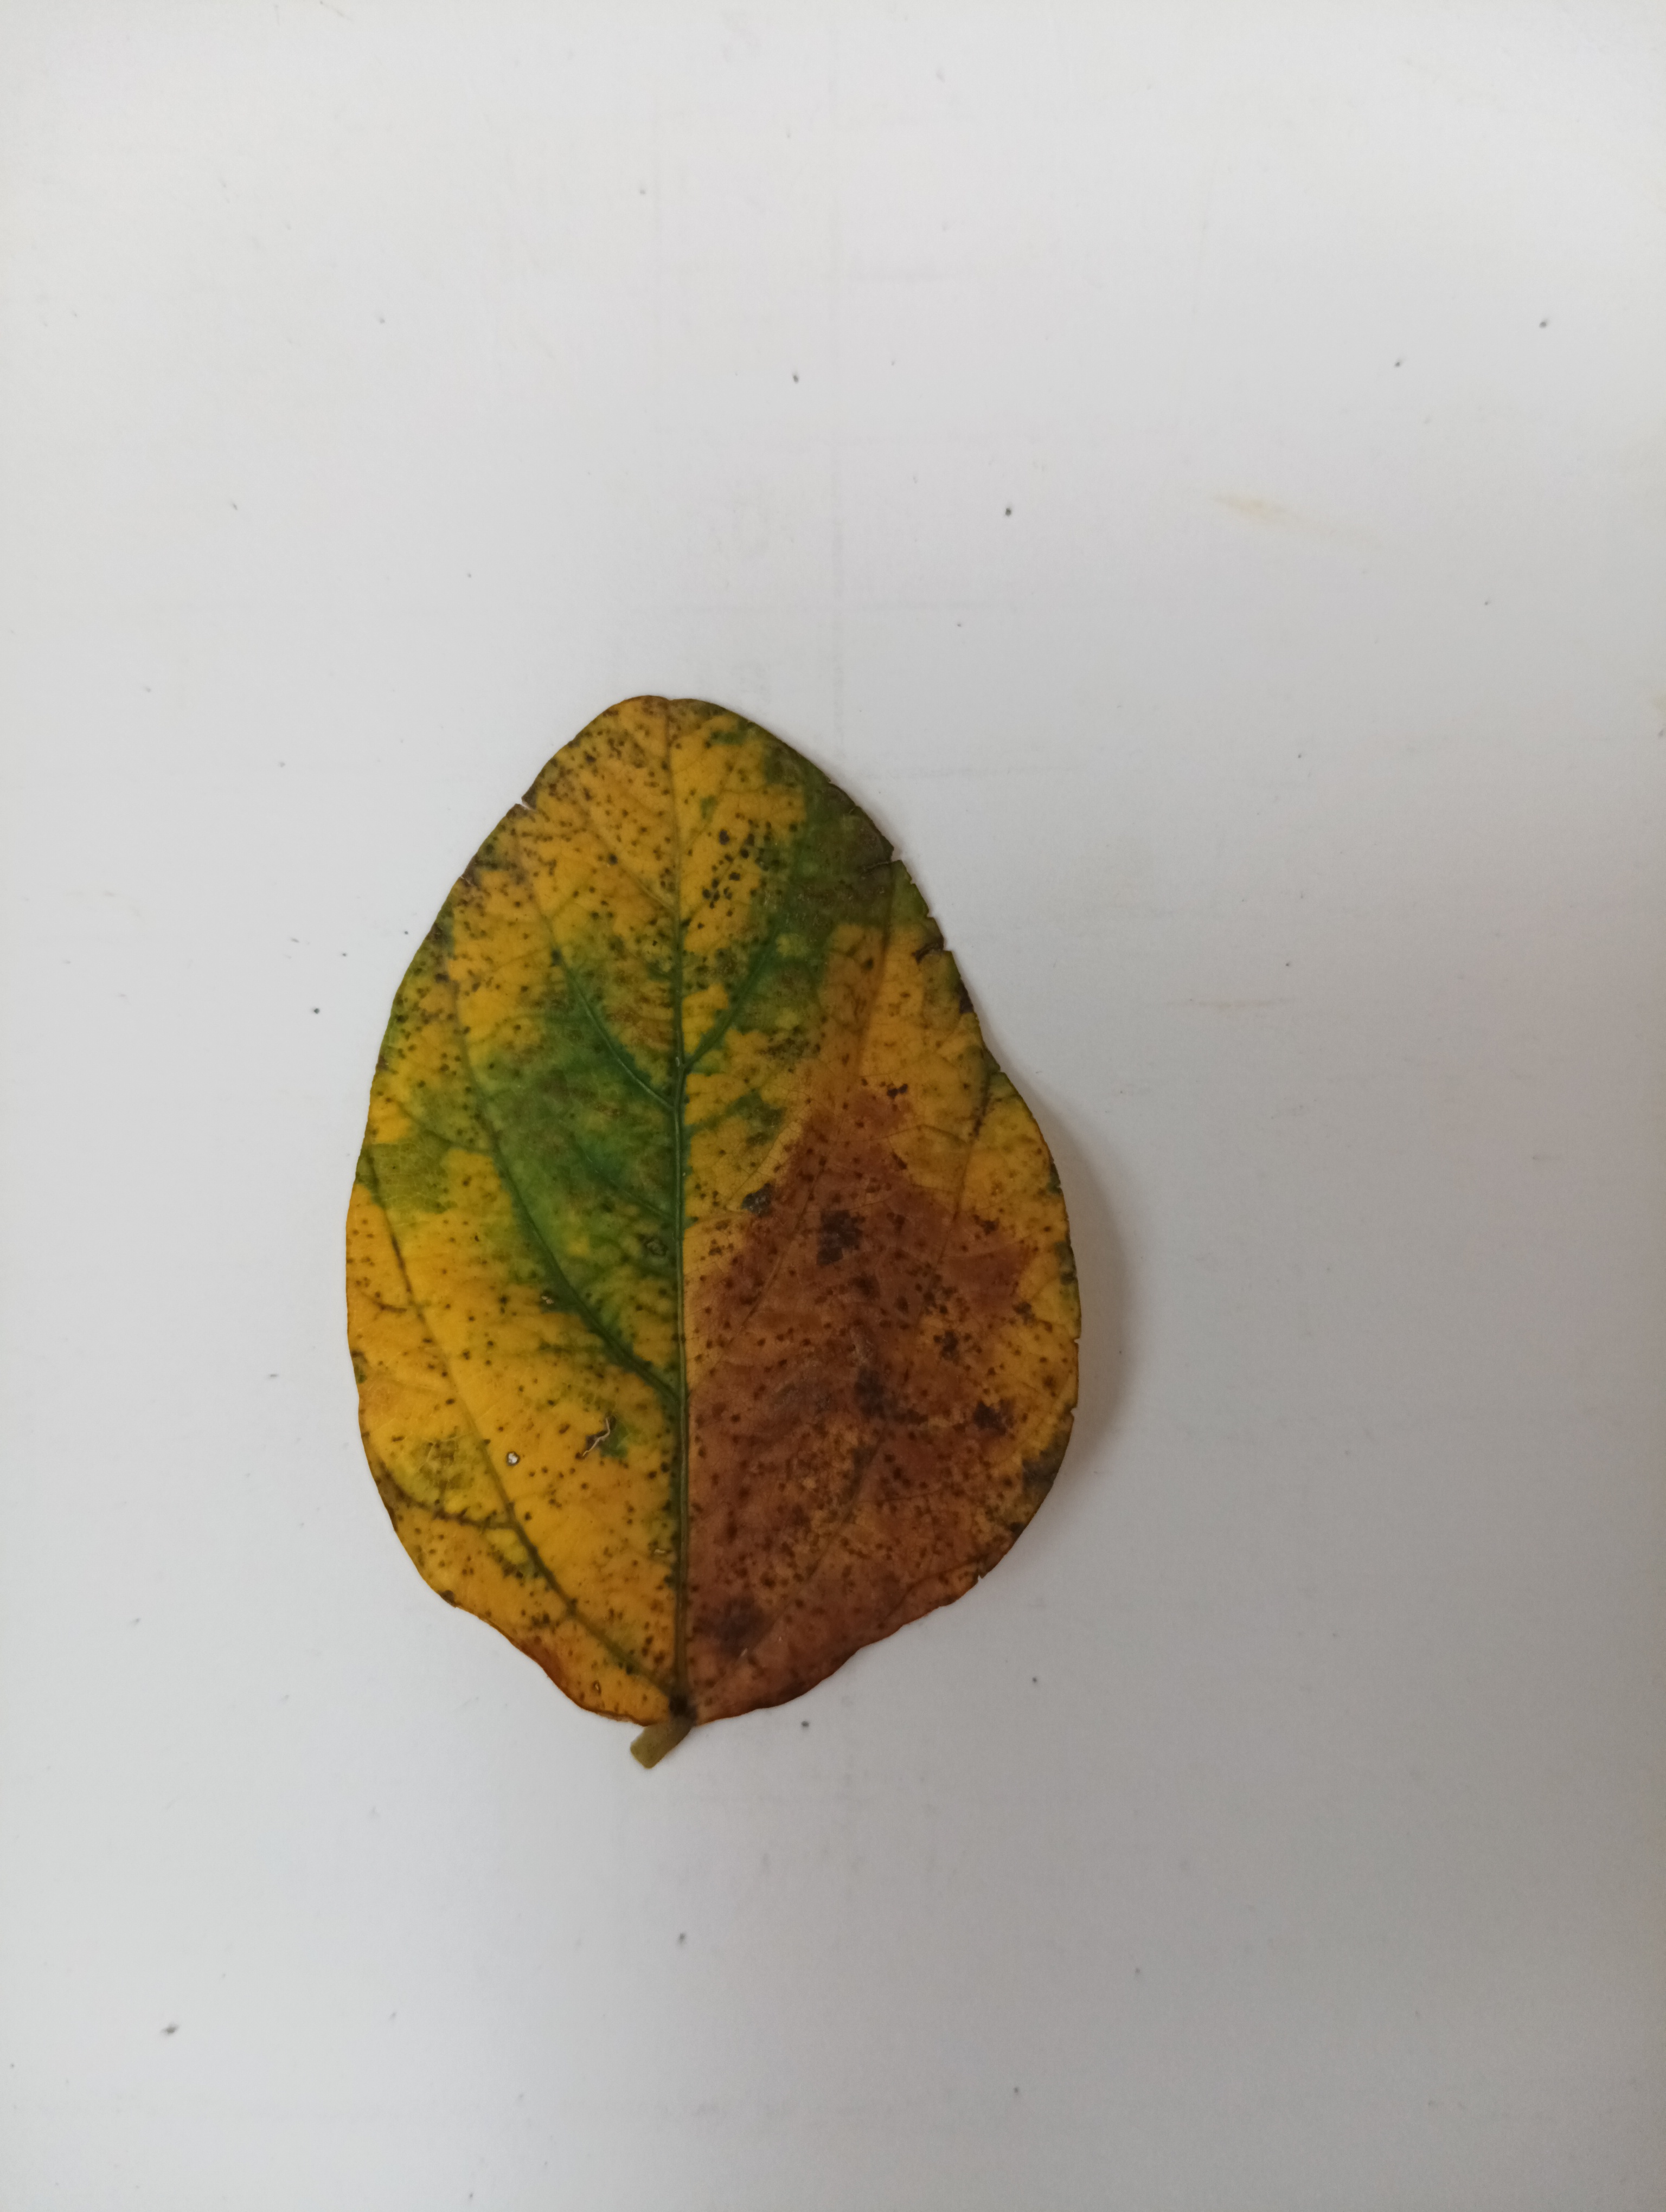
Label: Vein Necrosis